CWS T-1

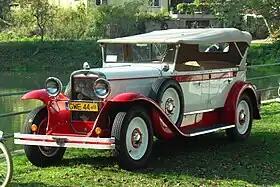
CWS T-1 Torpedo replica.

The CWS T-1 was the first serially-built car manufactured in Poland. A series of different cars based on the T-1 chassis designed by Tadeusz Tański (hence T-1) of the Centralne Warsztaty Samochodowe (hence CWS), with the body developed by Stanisław Panczakiewicz. it was the only motor car that could be completely dismantled and put together again with one tool, since all its screws and bolts had the same diameter (though you did need a screwdriver for the spark plugs).